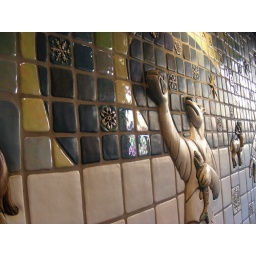
wall in the polar bear house